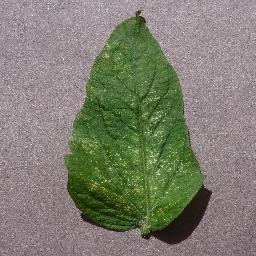
Label: Tomato___Spider_mites Two-spotted_spider_mite